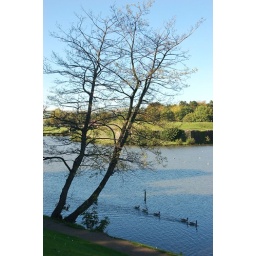
Though the castle looks stern and formidable, the lake around it is all peaceful and calm.